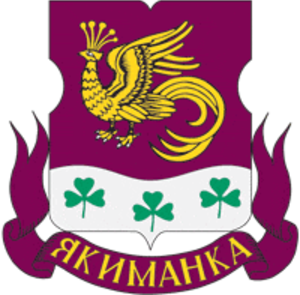
Iakimanka est un arrondissement du centre de Moscou, situé à l'ouest du district administratif central.